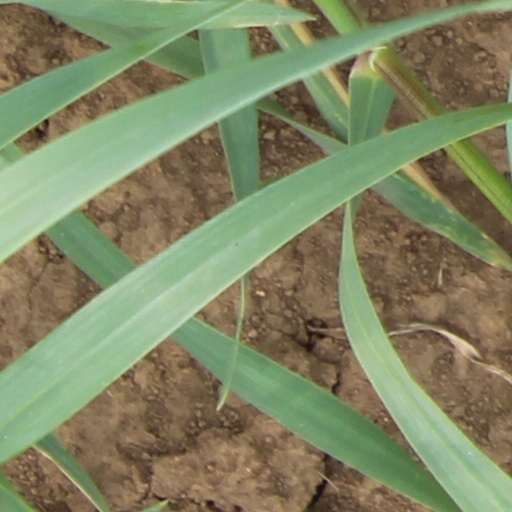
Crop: wheat